T-Slam

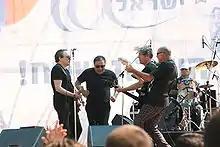
Tislam during a performance on the Achziv beach at the celebration of 60 to Israel.

T-Slam (also Tislam) was an influential Israeli rock band, founded in 1980 by Dani Bassan, Izhar Ashdot and Yair Nitzani. The band dissolved on October 23, 1983, but has reunited at least three times since then.